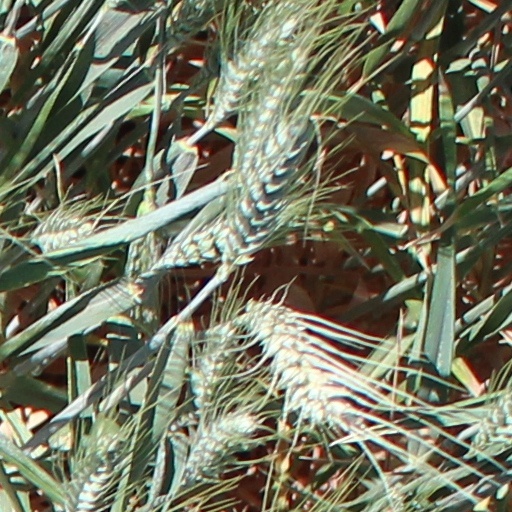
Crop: wheat